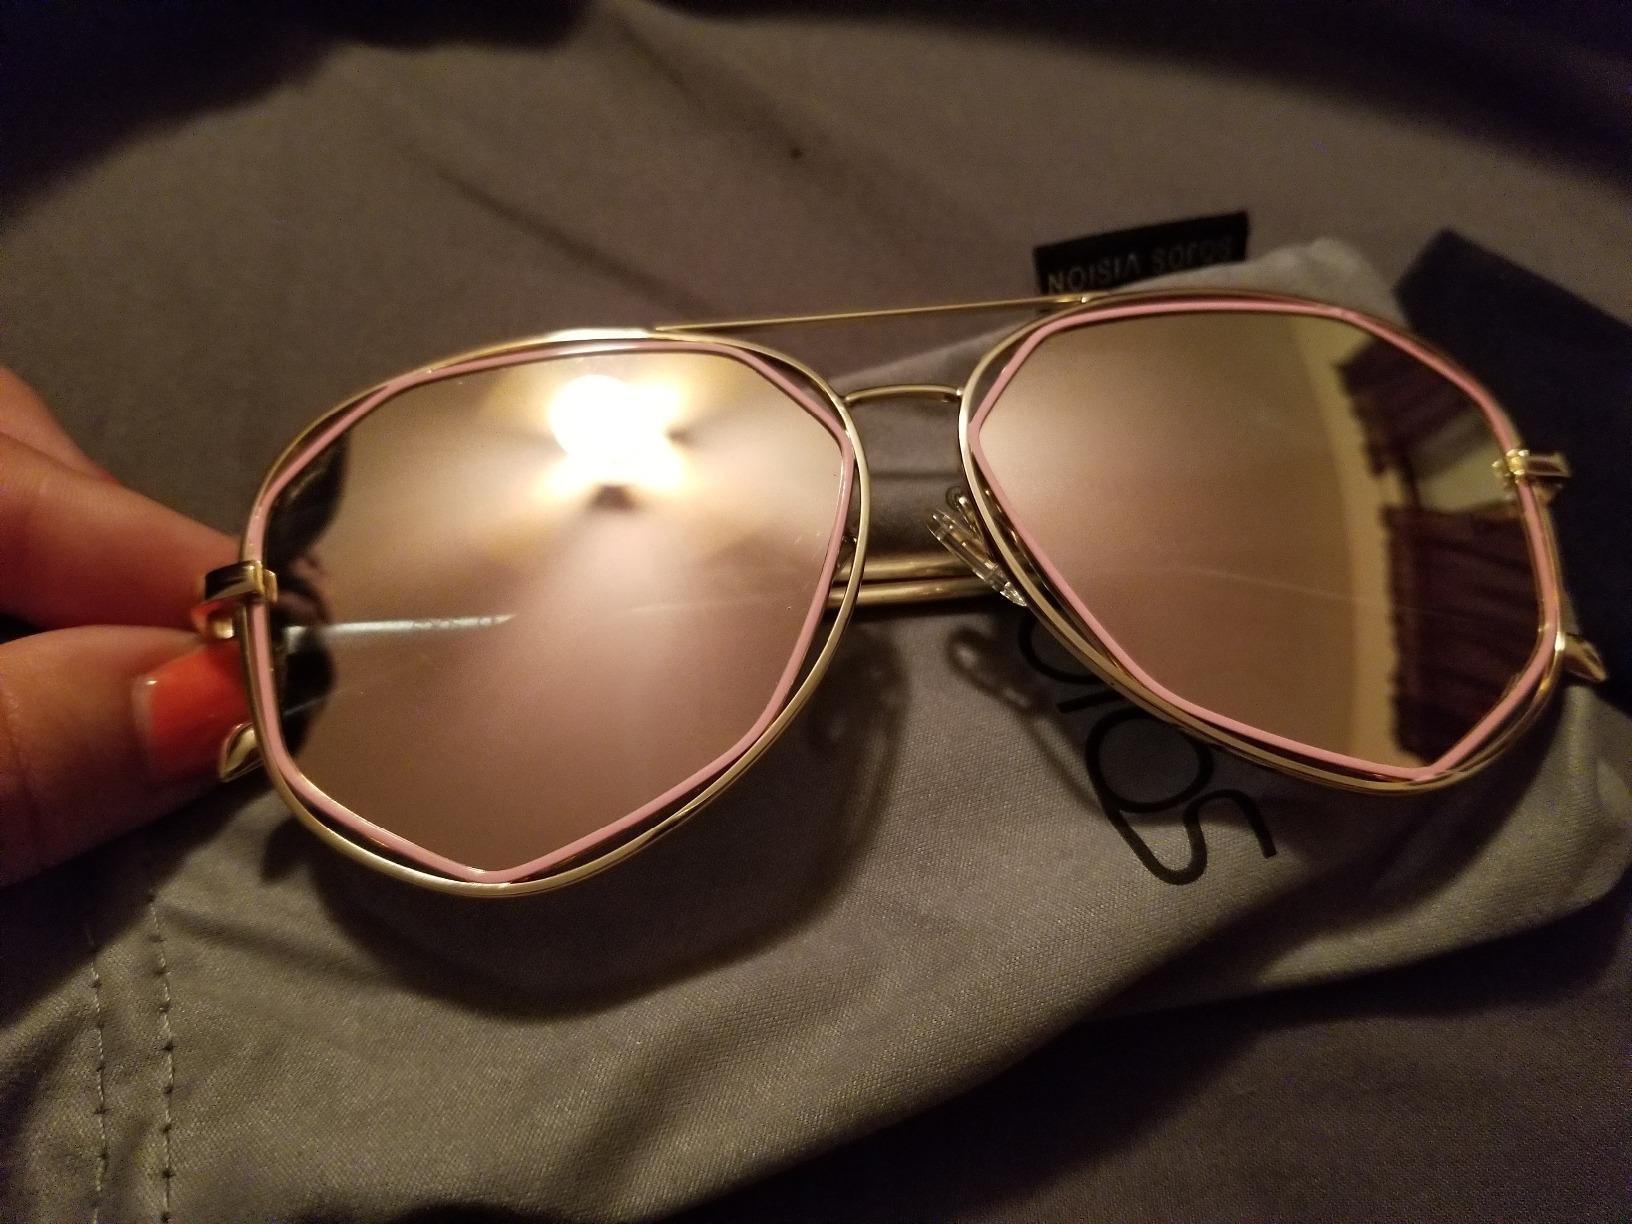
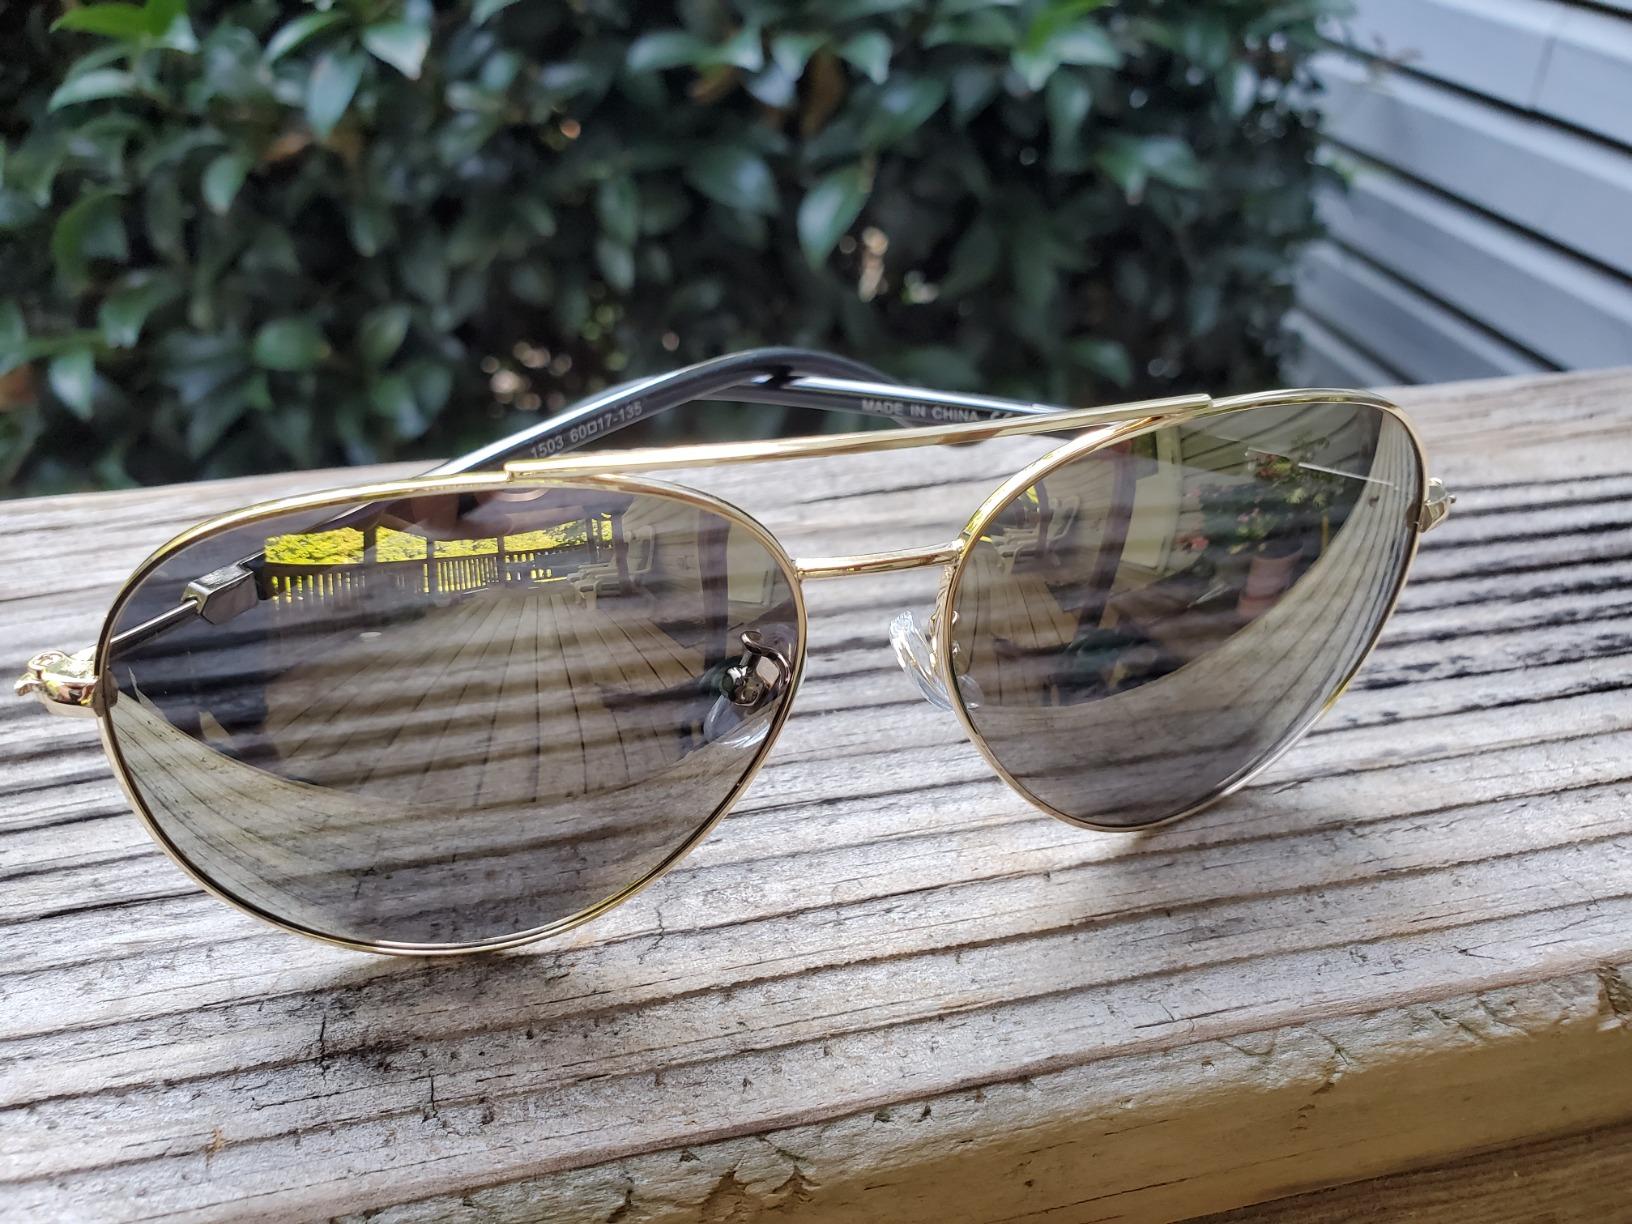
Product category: accessories_sunglasses
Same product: no